Lake Fetzara

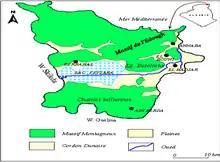
Geographic situation of Fetzara Lake

Fetzara Lake is located 18 km southeast of the city of Annaba in the extreme east of Algeria. It is from east to west and from north to south with a surface of about . This area is subject to a Mediterranean climate with two distinct seasons: one humid and another dry. The lake water is temporary depending on the intensity of the rainy season on which it depends almost exclusively, it is generally an area of over 13000 ha of land flooded in winter and forming large meadows. The presence of a main channel across the lake from west to east provides the drainage, but it is insufficient to evacuate the water in the winter.